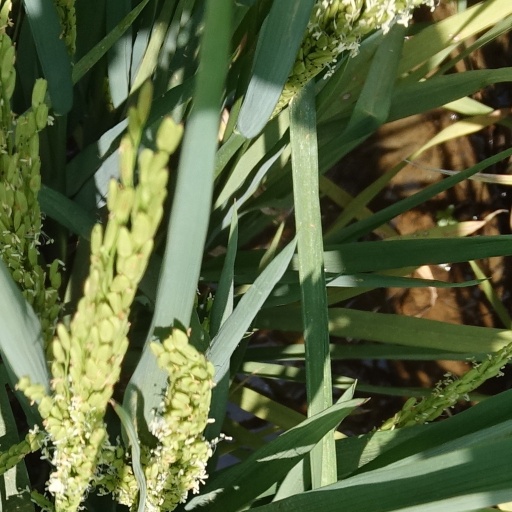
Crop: rice